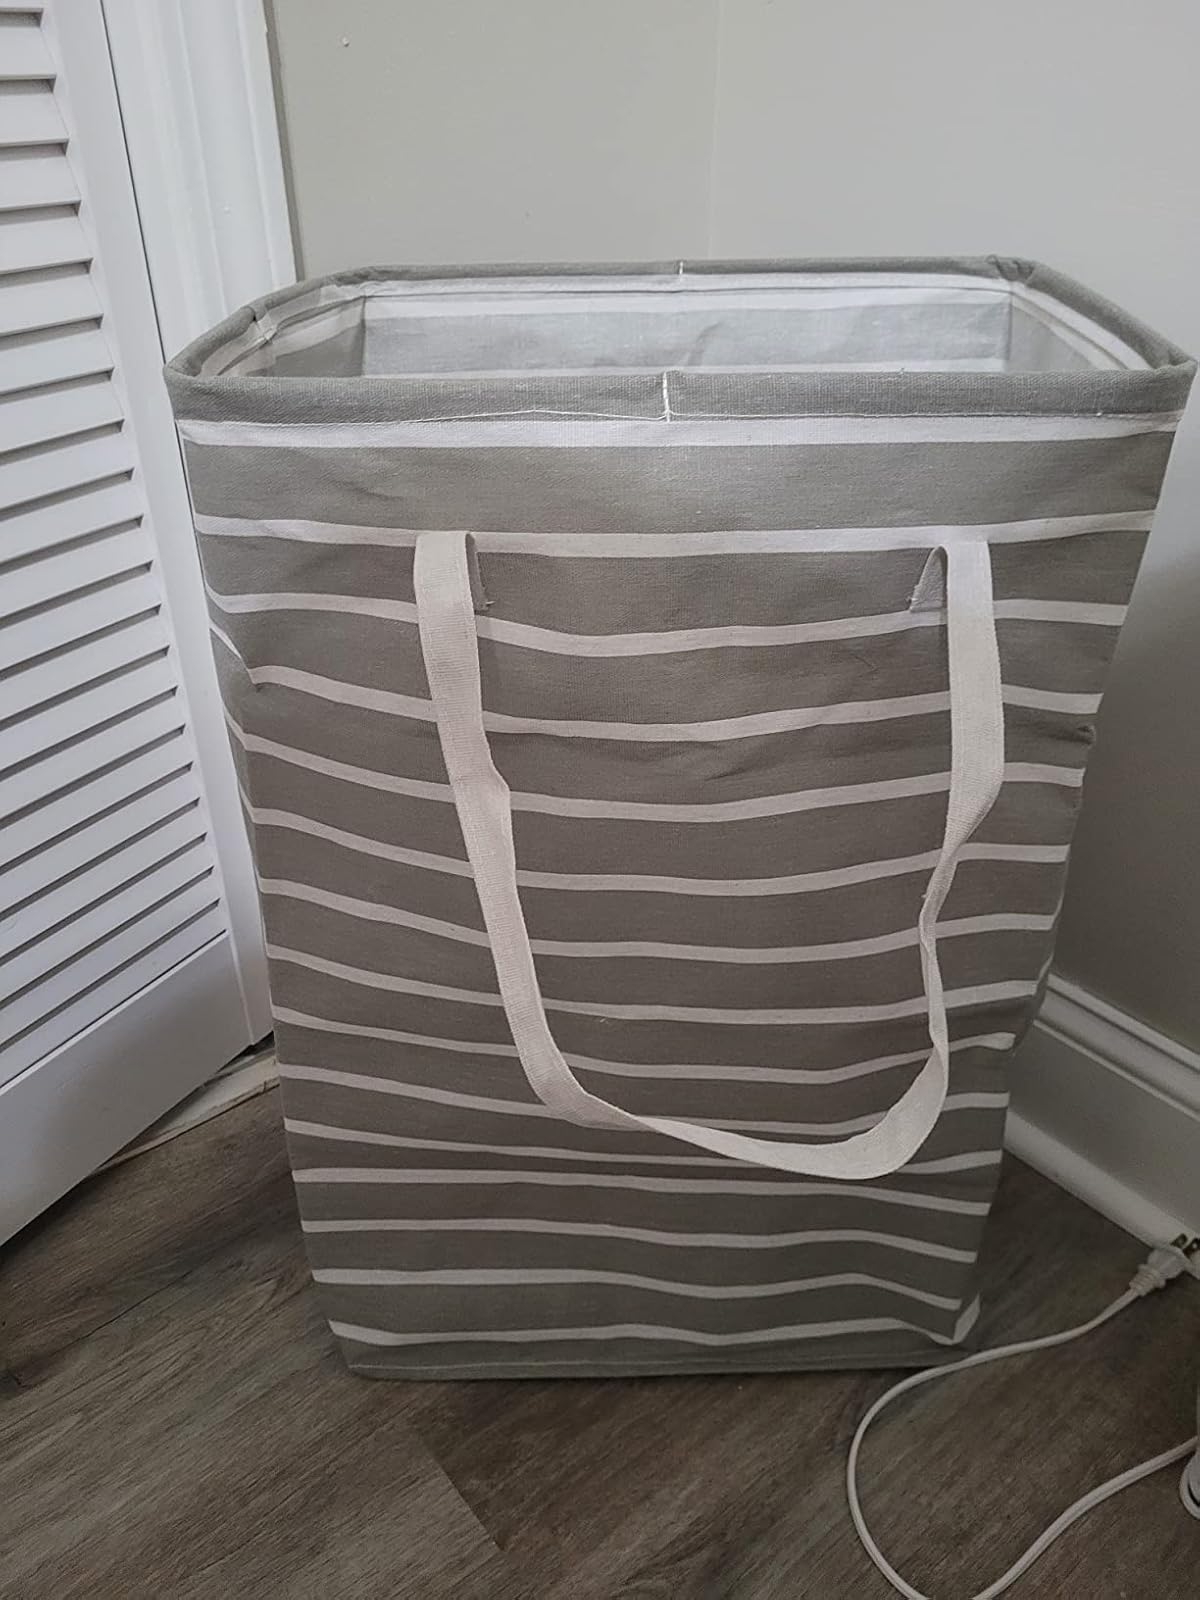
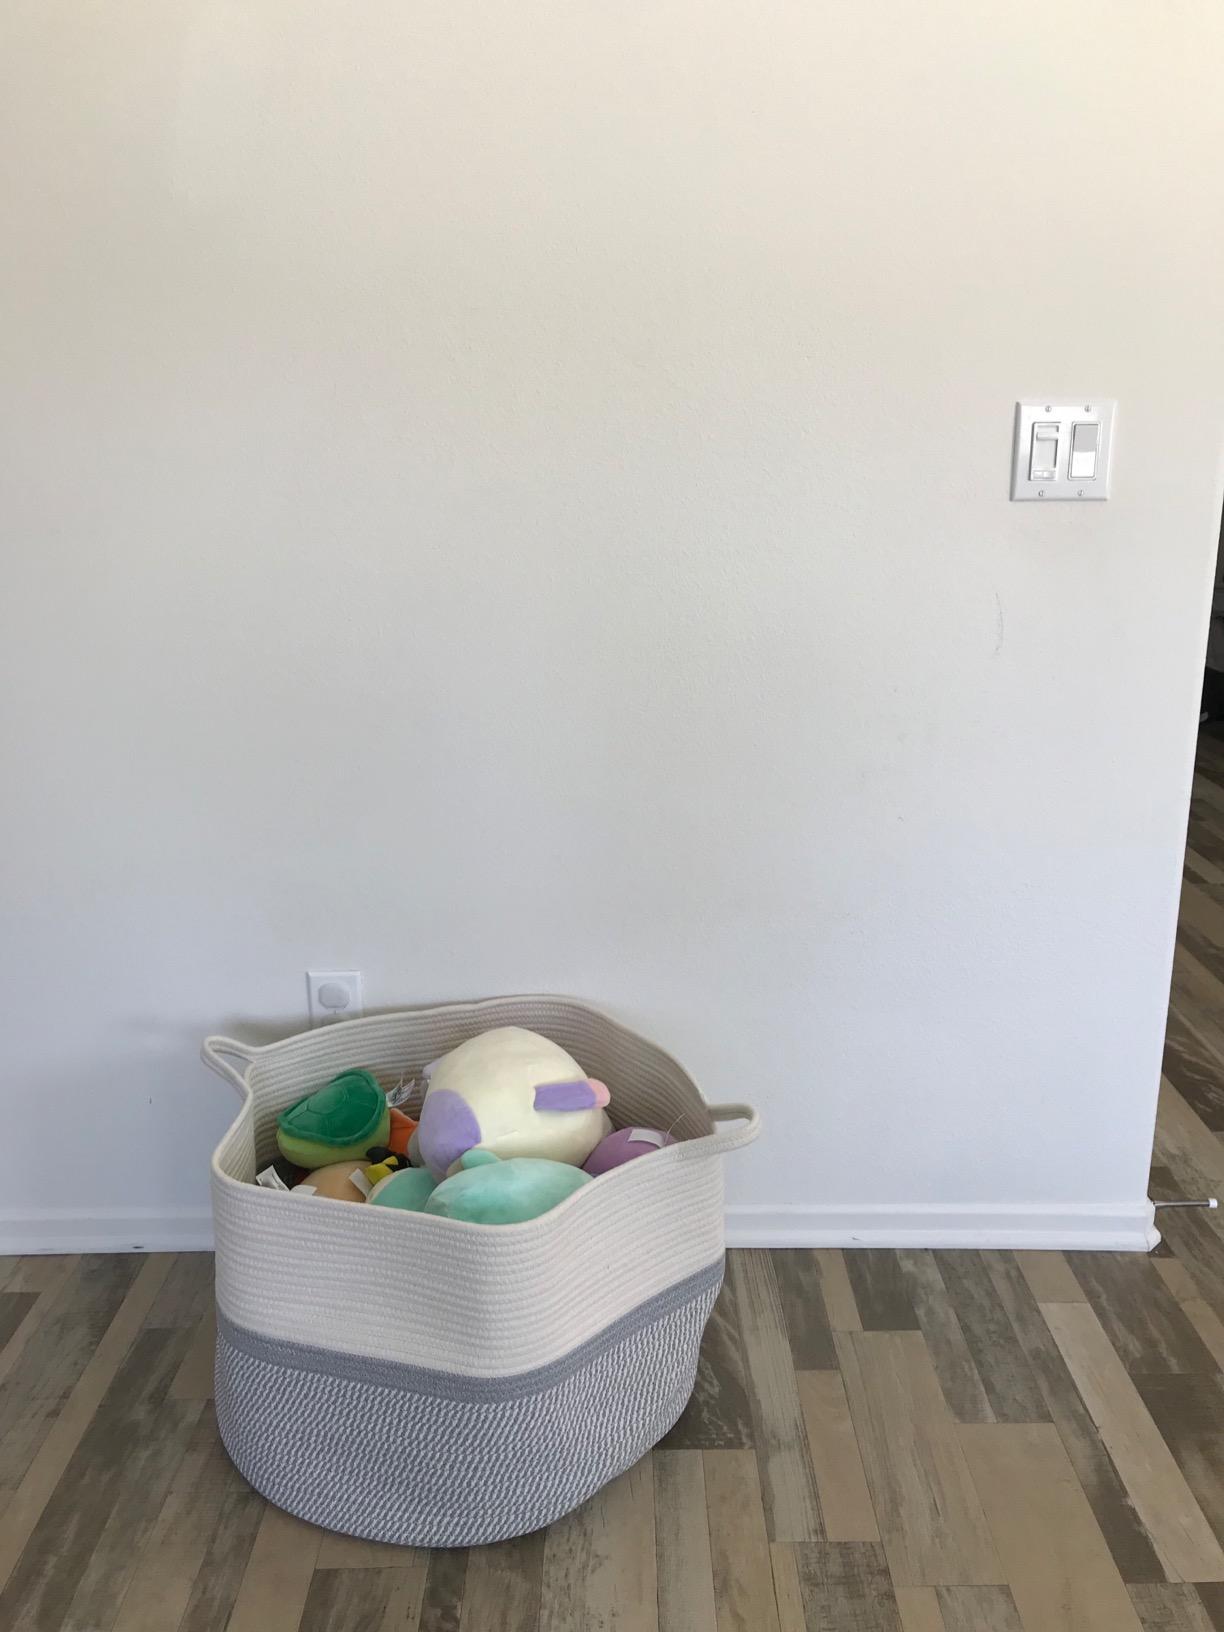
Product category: items_hamper
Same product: no